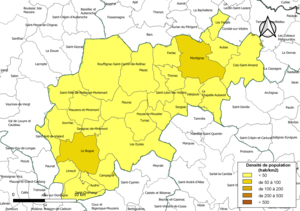
Carte des densités de population (millésimée 2016) des communes de la communauté de communes la Communauté de communes de la Vallée de l'Homme, département de la Dordogne, France. Composition au 1er janvier 2019.
La communauté de communes de la Vallée de l'Homme est une structure intercommunale française située dans le département de la Dordogne, en région Nouvelle-Aquitaine. Elle prend effet le 1ᵉʳ janvier 2014.